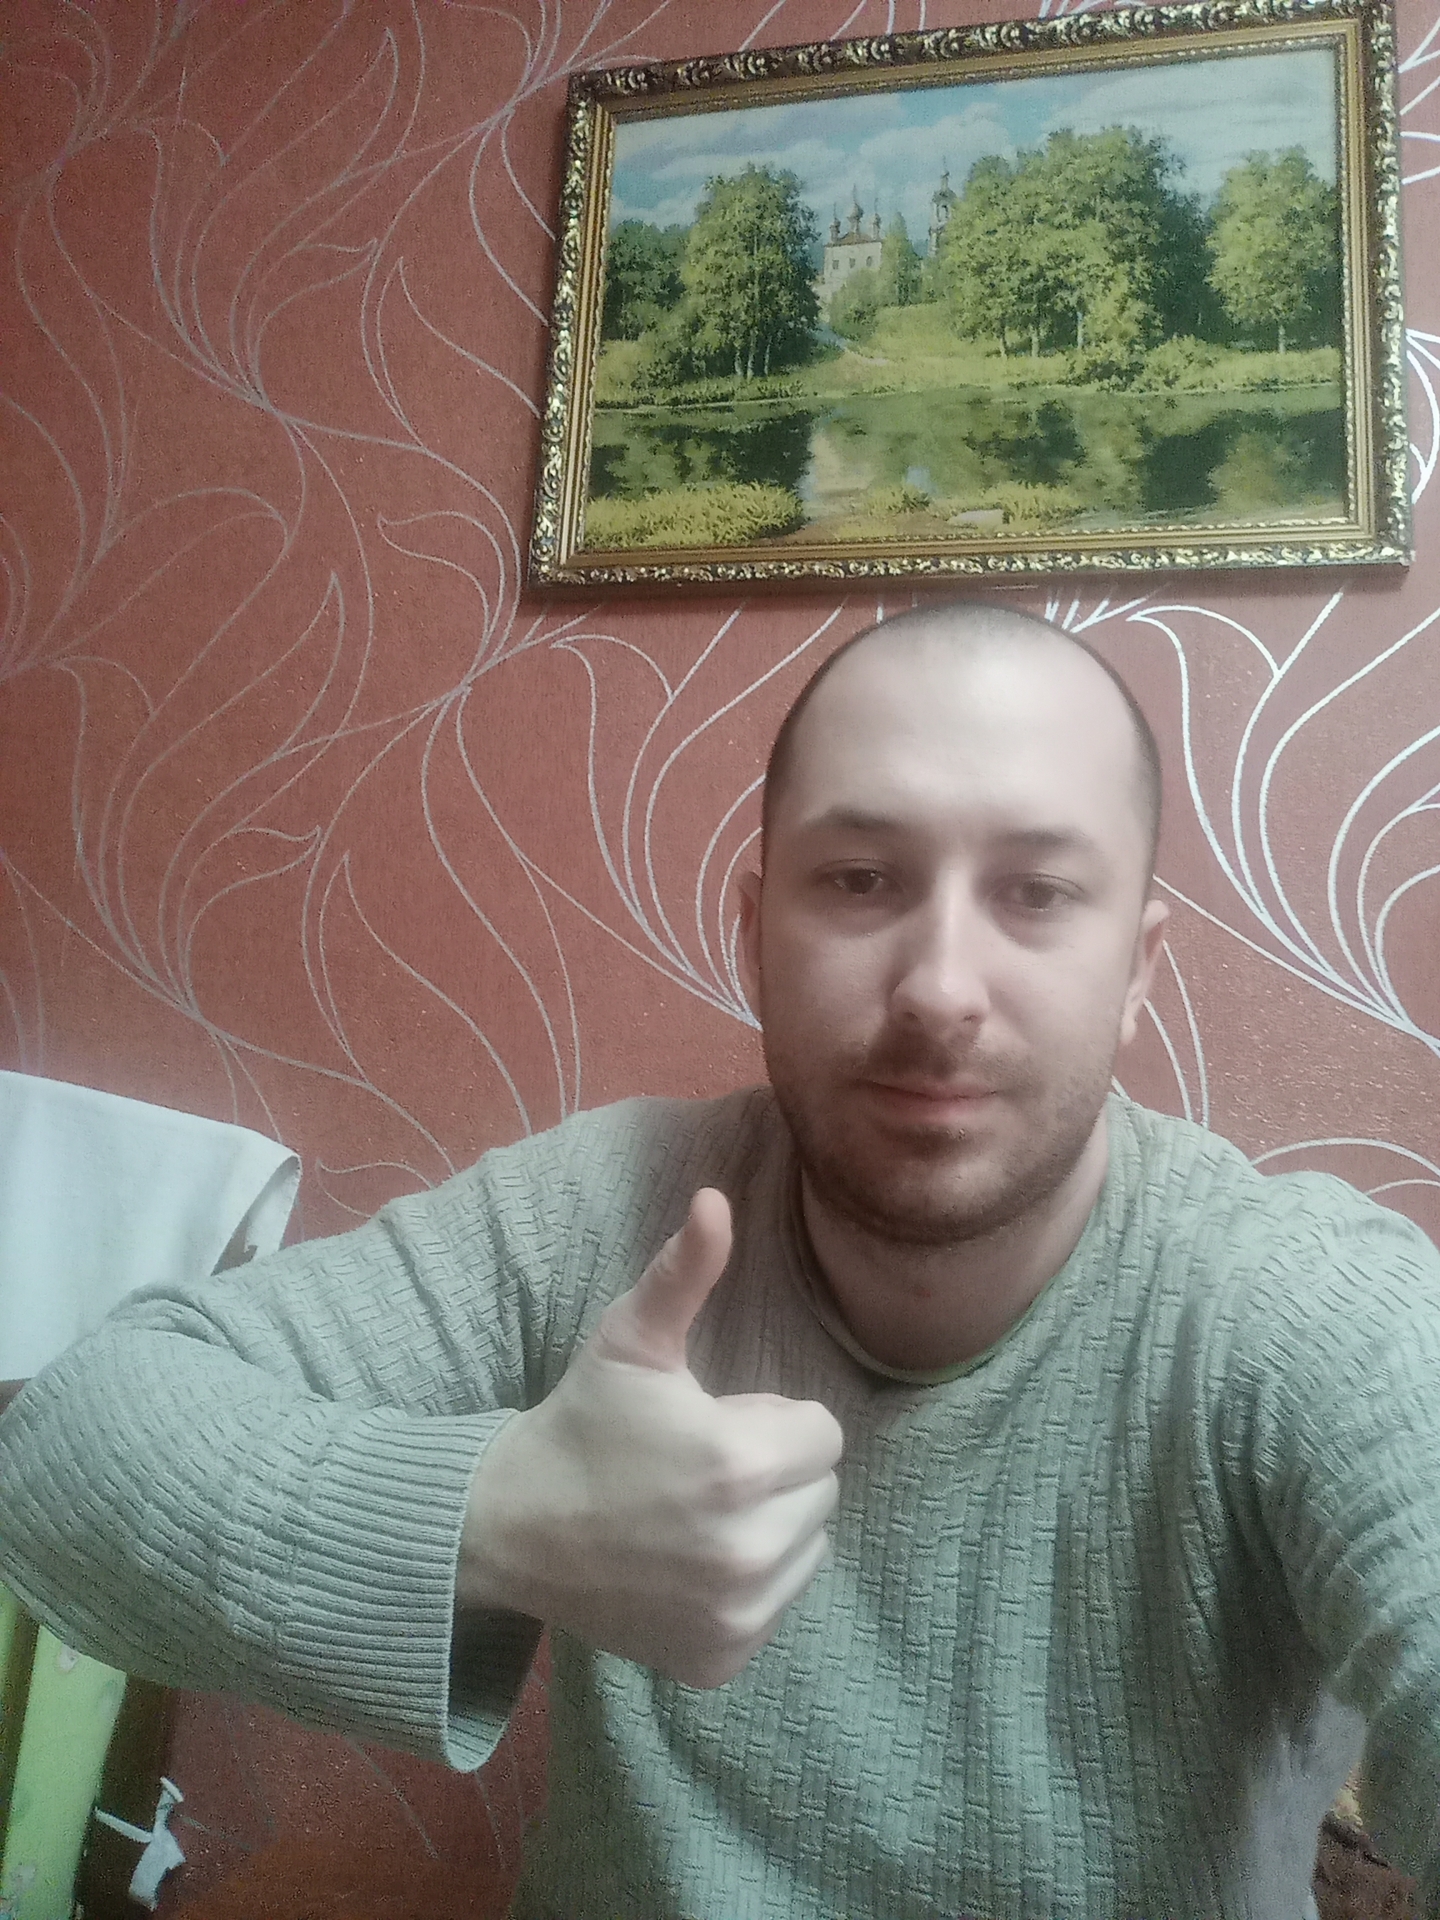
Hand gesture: like